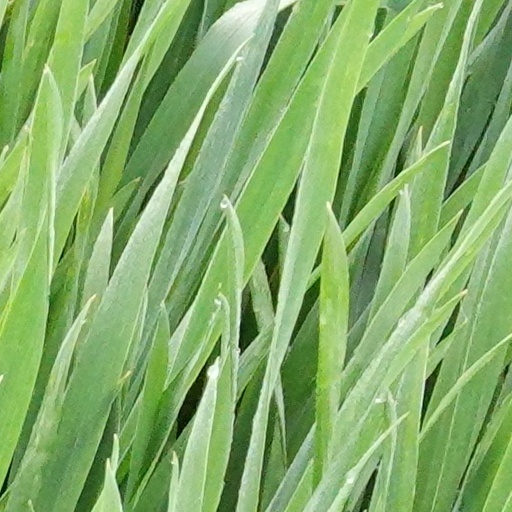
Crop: wheat